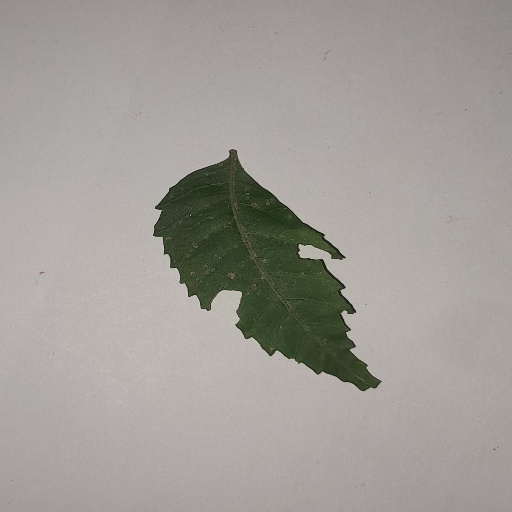
Species: Neem
Leaf condition: Shot Hole Leaf